Chess libraries

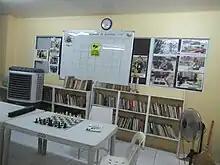
Chess library (Angeles City Library and Information Center)

Grandmaster Lothar Schmid of Bamberg, Germany reportedly owned the world's largest private collection of chess books and memorabilia. In 1992, Hooper and Whyld stated that Schmid's chess library "is the largest and finest in private hands, with more than 15,000 items". In 2008, Susan Polgar stated that Schmid "has over 20,000 chess books". Dirk Jan ten Geuzendam states that Schmid "boasts to have amassed 50,000 chess books.